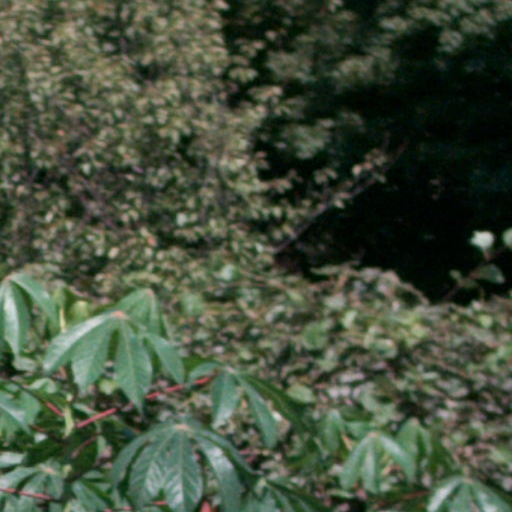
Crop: cassava